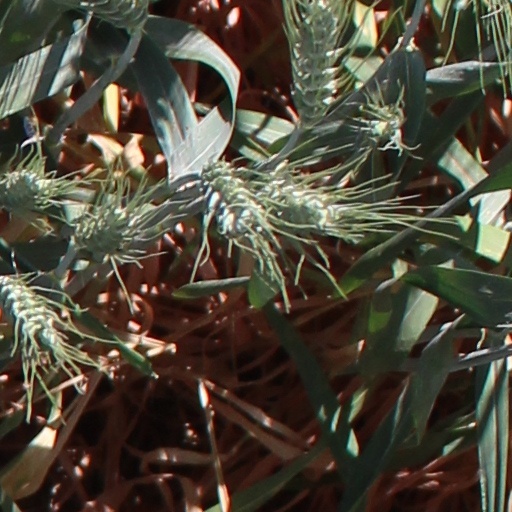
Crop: wheat